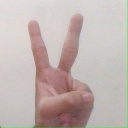
अक्षर: क